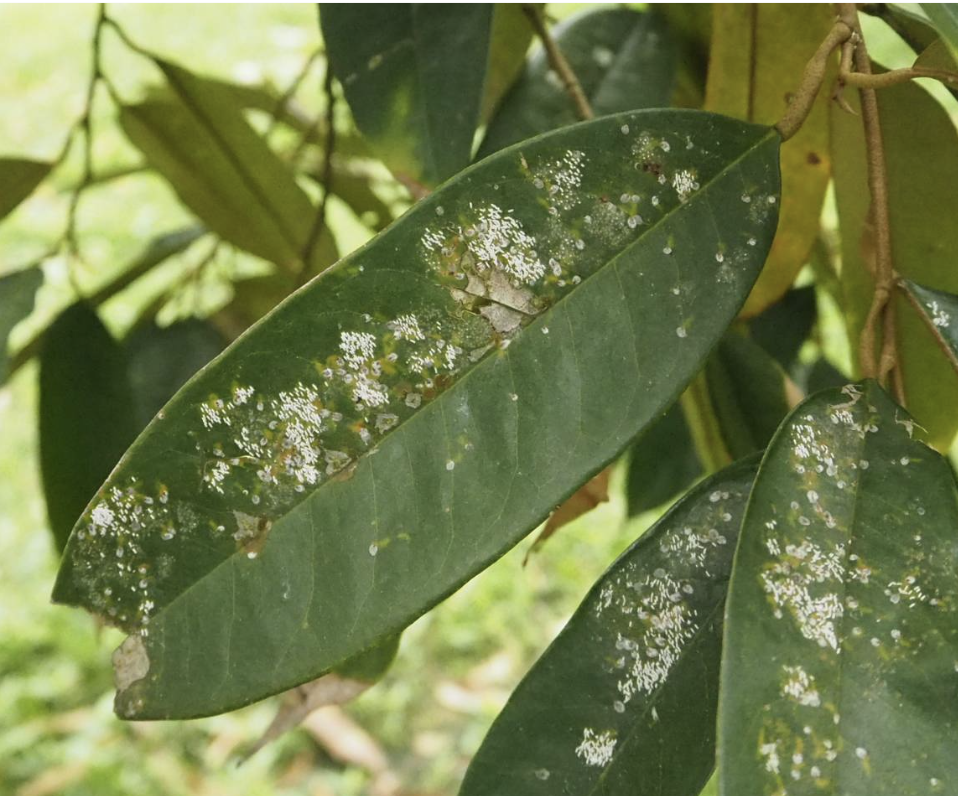
Label: mealybug_infestation